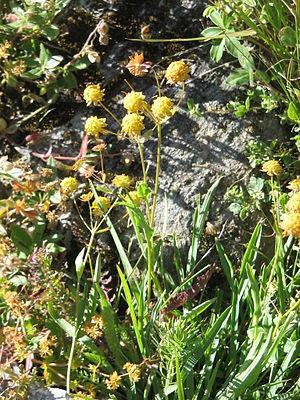
Buplèvre fausse renoncule
Le Buplèvre fausse renoncule est une espèce de plantes herbacées vivaces du genre Bupleurum et de la famille des Apiaceae.